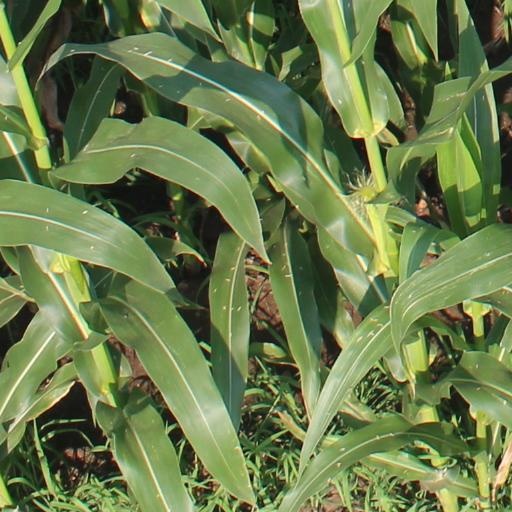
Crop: maize; corn